Korea Communications Standards Commission

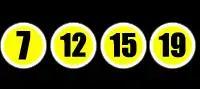
Example of Korean TV rating icons.

Rating icons may be transparent, and can be positioned either on the upper-left or upper-right corner of the screen. The icon has a size of at least 1/20 of the screen, and has black writing on a yellow circle with a white outline. These icons are shown for 30 seconds when the program starts, and are shown again every 10 minutes, and when the program resumes after commercial breaks. This does not apply to 19-rated programs, where the icon must be visible throughout the entire program.